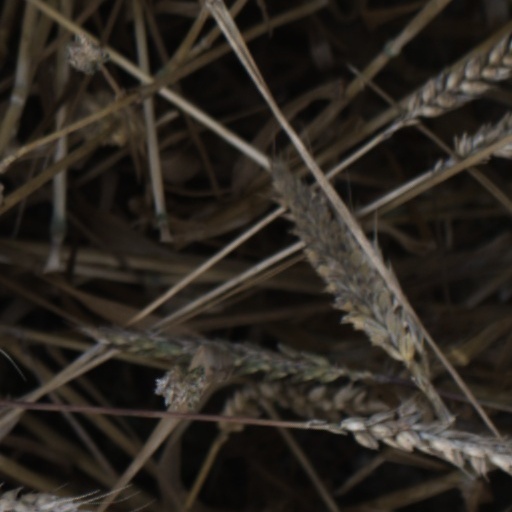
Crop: wheat